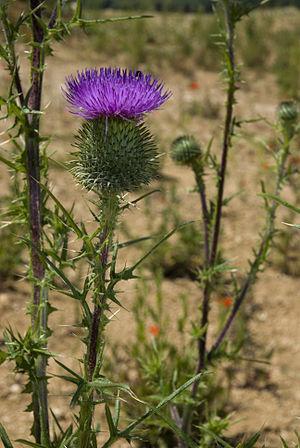
Cirsium vulgare Carrière de Fossoy (Aisne), France